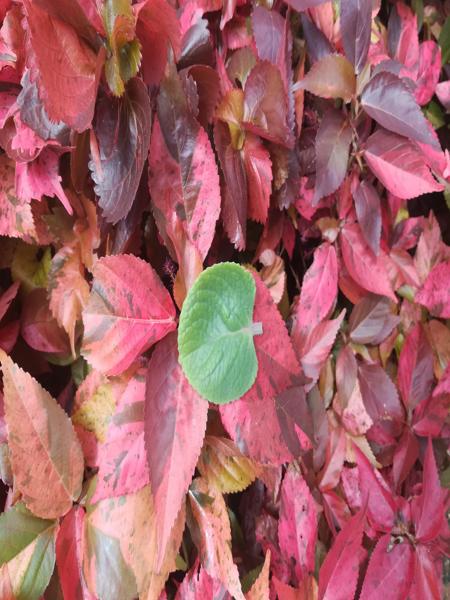
Plant: Doddpathre